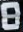
Number: 8